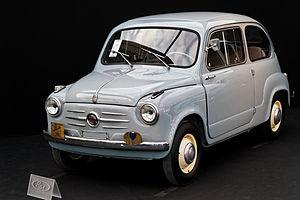
La Fiat 600 est une automobile fabriquée internationalement par le constructeur italien Fiat entre 1955 et 1969 en Italie et avec parfois des partenaires locaux dans d'autres pays, jusqu'en 1982 en Argentine et Colombie. Elle est considérée comme l'icône du miracle économique italien.